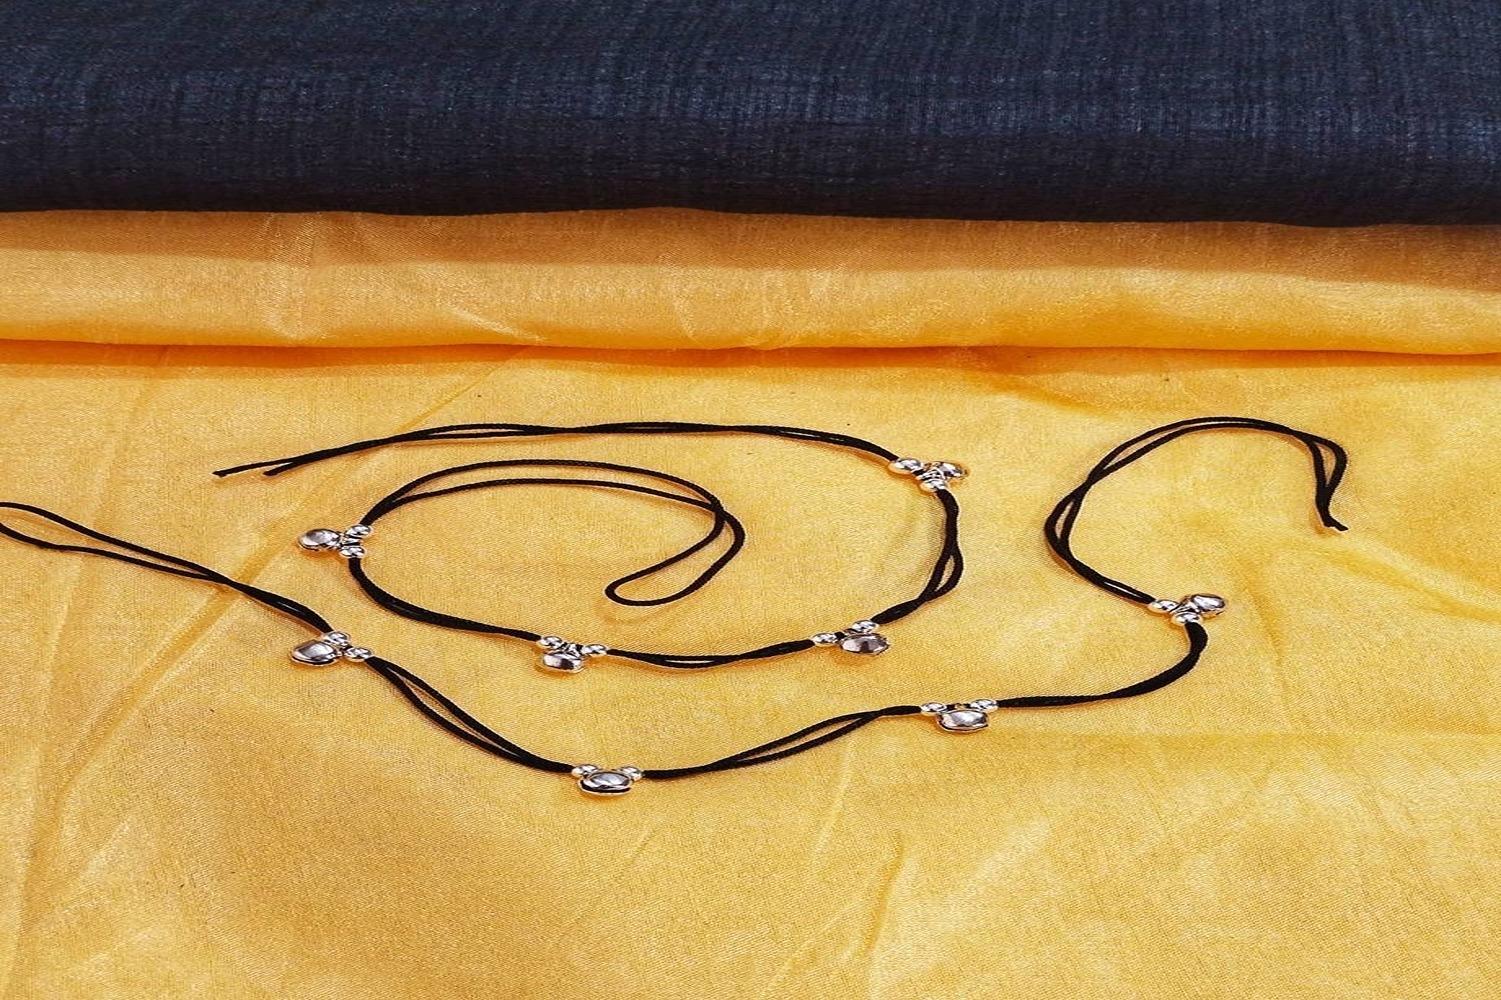
Mewow Trends Jingling Charm Adjustable Thread Anklet (Pair of 2)
Type: Anklets
Brand: MEWOW TRENDS
Price: Rs. 169
 Elevate your look with Mewow Trends' stunning anklets. Made with the highest quality materials, our anklets are designed to last and are perfect for any occasion. Whether you're dressing up for a night out, or just want to add a splash of color to your everyday look, our anklets have got you covered.